Georgiana Burne-Jones

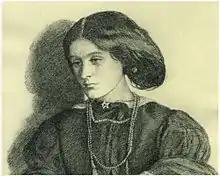
"Georgiana Burne-Jones" by Dante Gabriel Rossetti, about the time of her marriage in 1860

Georgiana moved to London with her family in 1853, following the death of her sister Carrie from tuberculosis; first to Sloane Square, and then to 33 Walpole Street. The family then moved to 17 Beaumont Street in Marylebone, in August 1856. After a brief family relocation to Manchester, Georgiana moved on her marriage into Russell Street in 1860.